Women's FA Cup

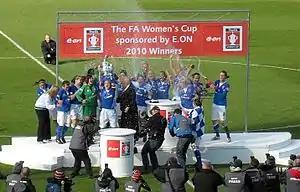
Everton players with the FA Women's Cup trophy in 2010

The competition, founded in 1970, was sponsored as the "Mitre Challenge Trophy" until April 1976.